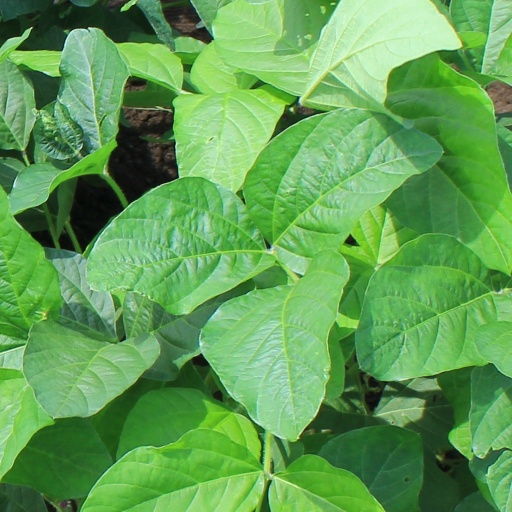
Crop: soybean